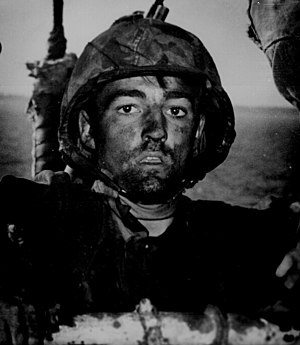
Tusind-meter-blikket
En U.S. Marine med 1000-meter-blikket efter to dages konstante kamphandlinger i slaget om Eniwetok.
Tusind-meter-blikket er et begreb der beskriver det tomme, blanke og fjerne blik på en kamptræt soldat.